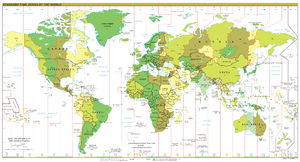
Fuseaux horaires usuels dans le monde, depuis le 20 septembre 2011 Italiano: Fusi orari nel mondo dal 20 settembre 2011 Português: Fusos horários no mundo desde o dia 20 de setembro de 2011 Русский: Часовые пояса мира по состоянию на 20 сентября 2011 Українська: Часові пояси світу станом на 20 вересня 2011 বাংলা: ২০ সেপ্টেম্বর ২০১১ থেকে পৃথিবীর সময় অঞ্চল।